List of lakes of Rhineland-Palatinate

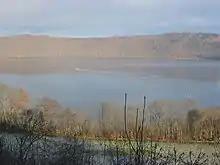
The Laacher Lake in winter

This list of the lakes of Rhineland-Palatinate in Germany is divided into the individual regions of the state of Rhineland-Palatinate, which are organised from west to east and north to south.